Caprinae

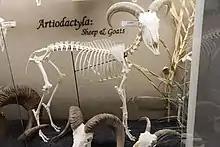
Skeleton of a Barbary sheep ("Ammotragus lervia") on display at the Museum of Osteology

Although most goat-antelopes are gregarious and have fairly stocky builds, they diverge in many other ways – the muskox ("Ovibos moschatus") is adapted to the extreme cold of the tundra; the mountain goat ("Oreamnos americanus") of North America is specialised for very rugged terrain; the urial ("Ovis orientalis") occupies a largely infertile area from Kashmir to Iran, including much desert country. The Armenian mouflon ("Ovis gmelini gmelini") is thought to be the ancestor of the modern domestic sheep ("Ovis aries").